Brad Goreski

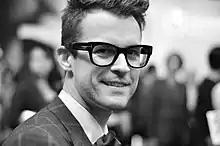
Goreski at the Mercedes-Benz Fashion Week September 2011

Brad Goreski (born August 15, 1977) is a Canadian-American celebrity fashion stylist and television personality. He first gained prominence in 2008, as Rachel Zoe's assistant on "the Rachel Zoe Project". In 2015, he joined "Fashion Police" as a co-host. Since 2021, he has been one of the regular judges on "Canada's Drag Race".